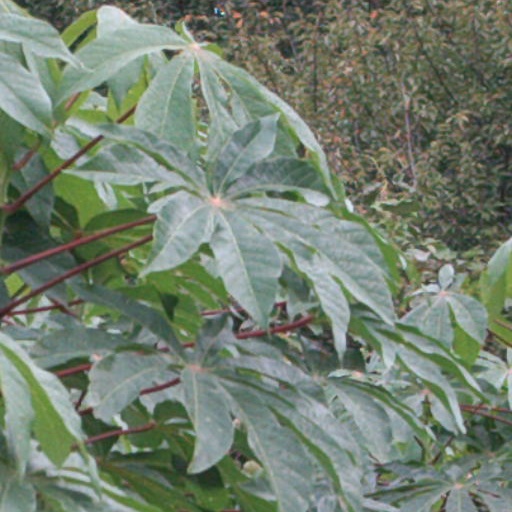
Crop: cassava